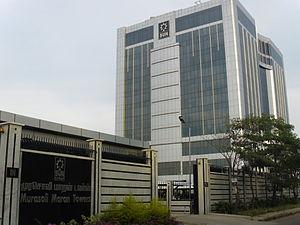
Sun TV Network Limited est une société indienne de médias basée à Chennai, Tamil Nadu, en Inde.